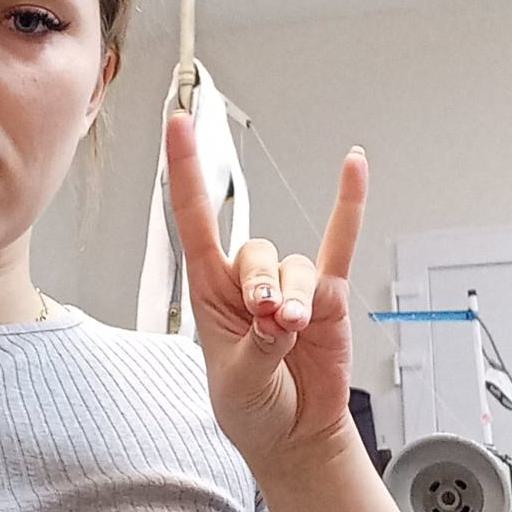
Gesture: rock